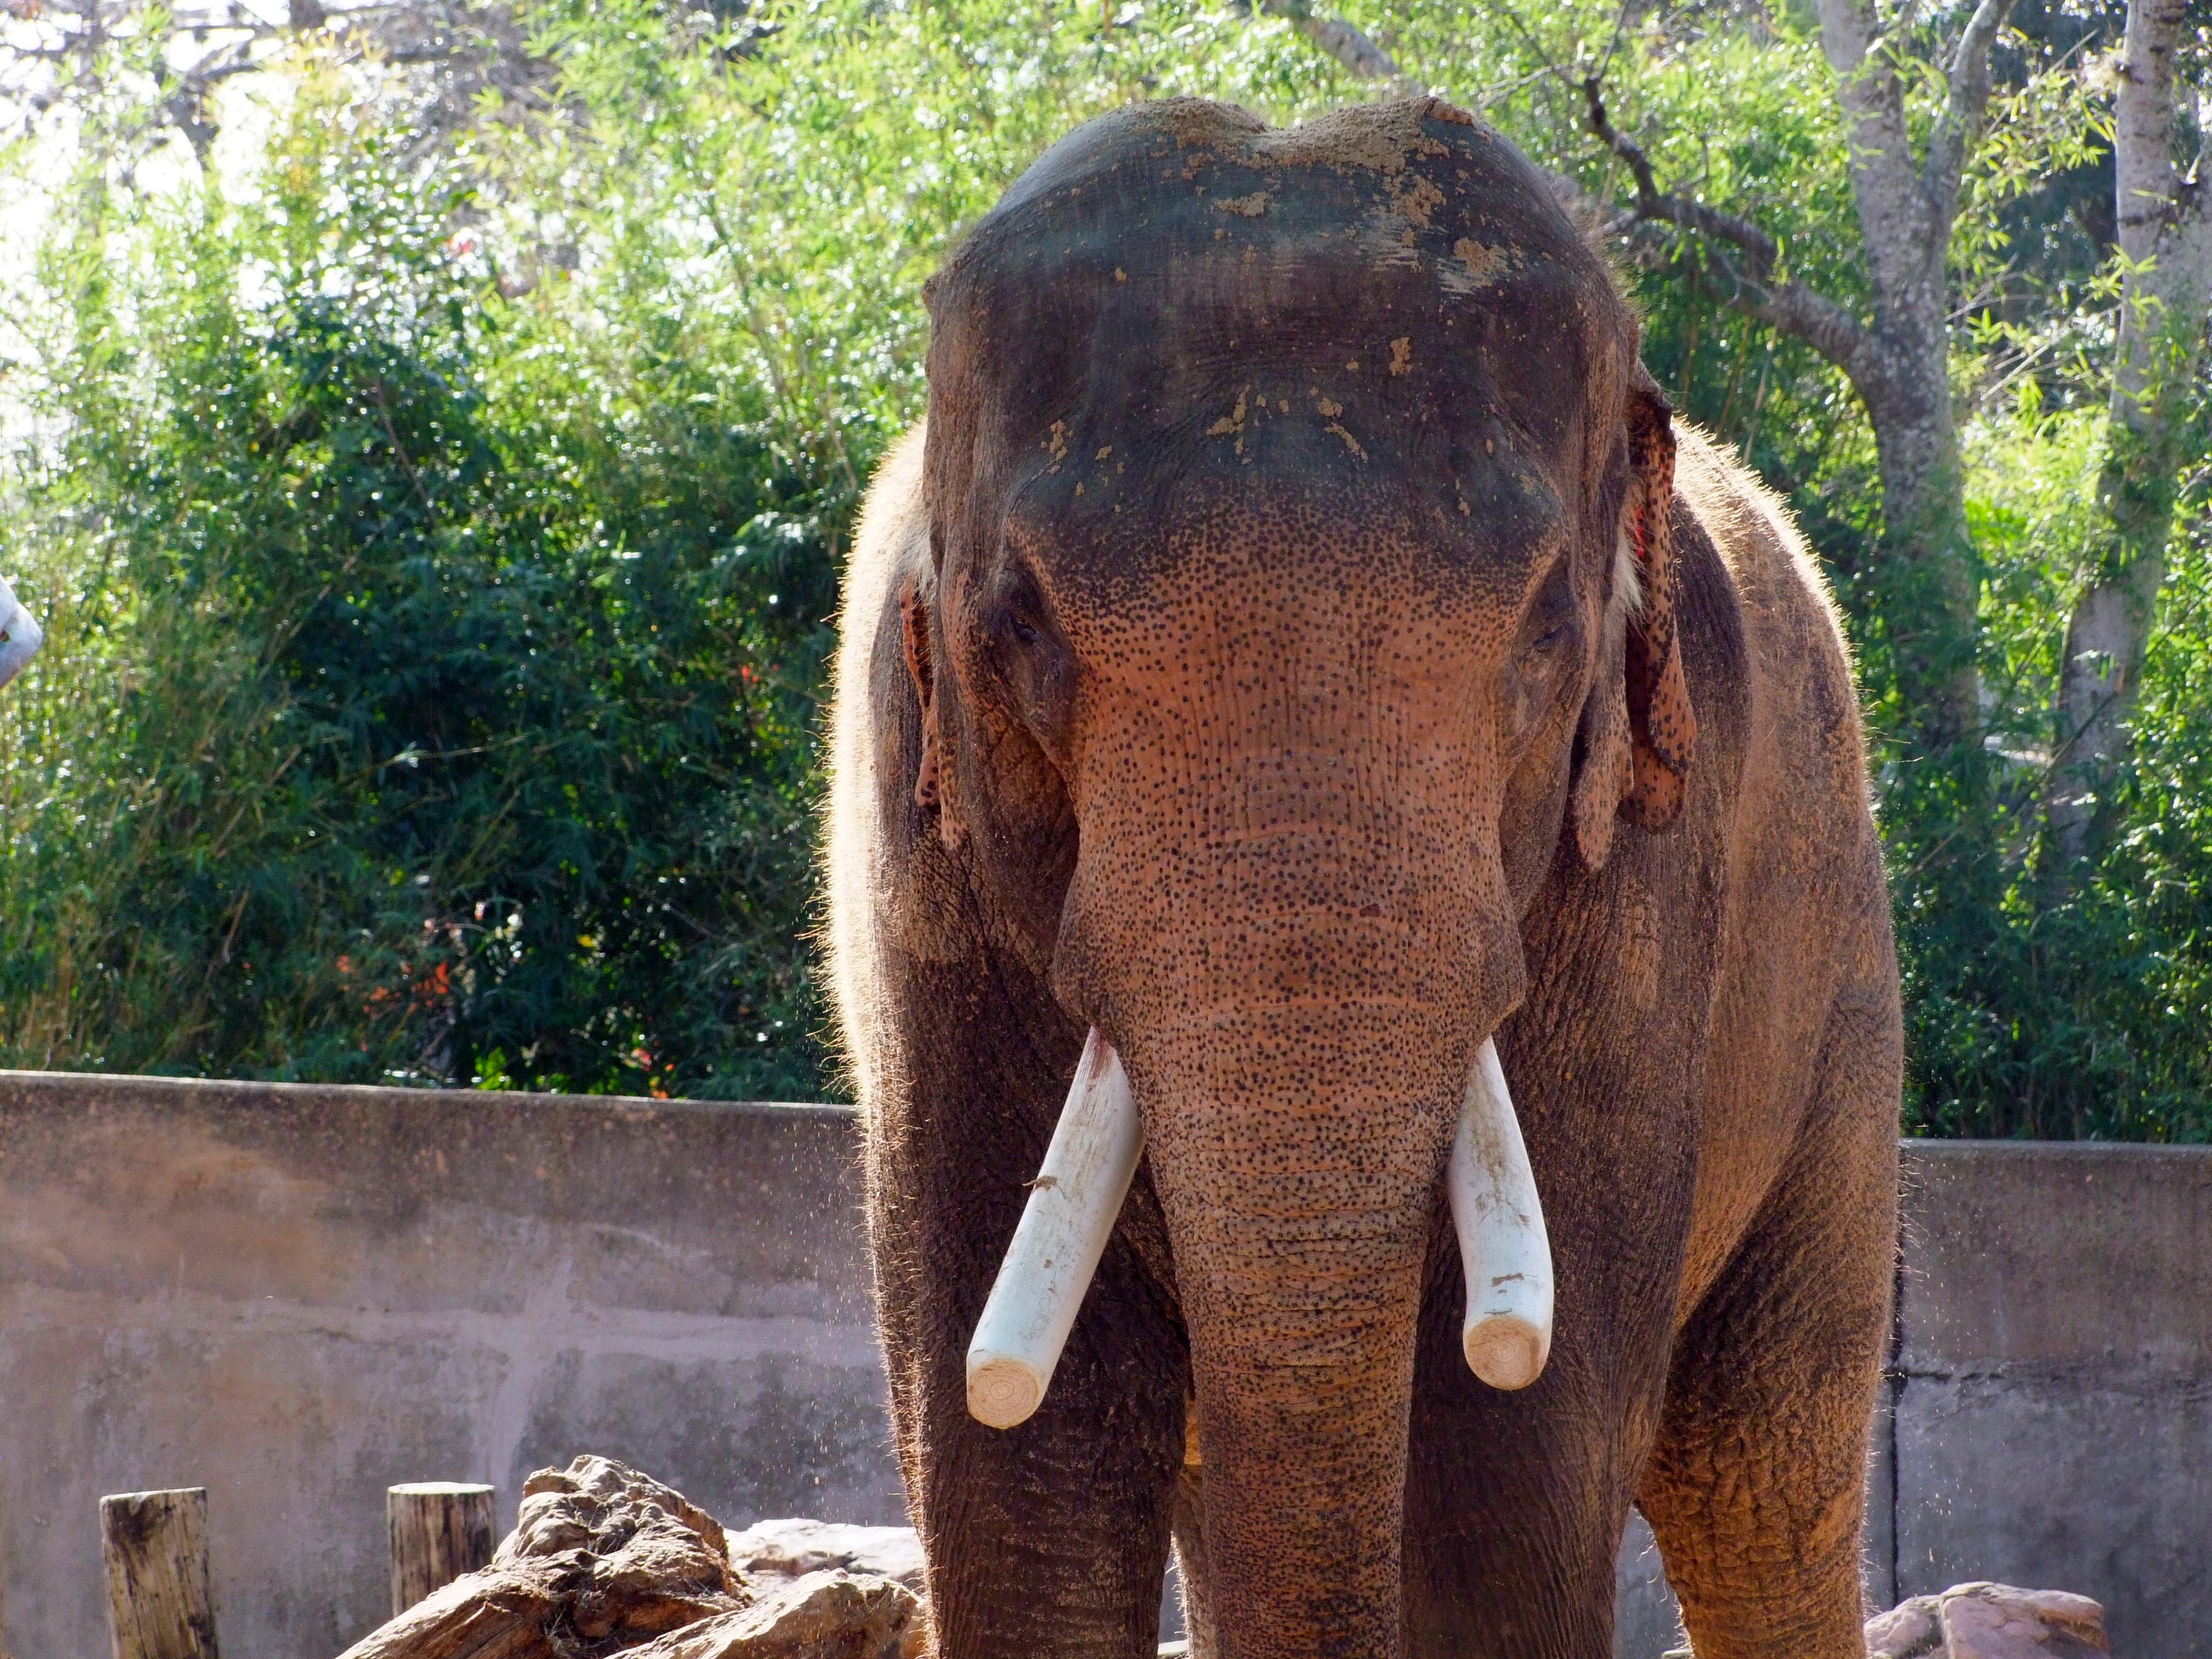
nature, animal, wildlife, wild, zoo, mammal, fauna, elephant, animals, mammals, animal world, safari, pachyderm, indian elephant, african elephant, elephants and mammoths